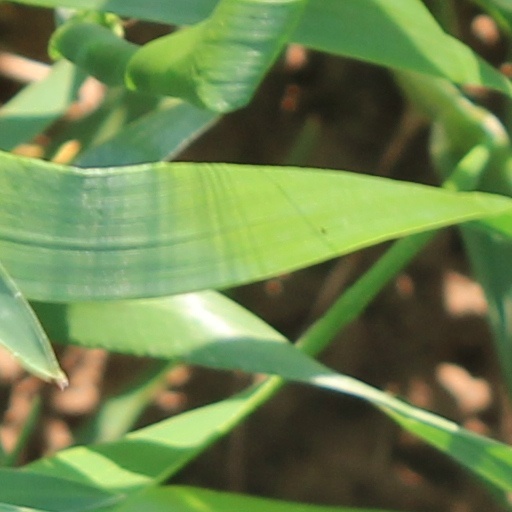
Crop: wheat